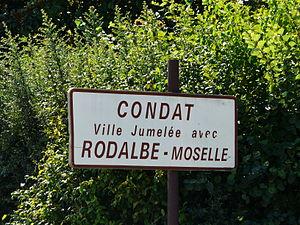
Panneau de jumelage de Condat-sur-Vézère, Dordogne, France.
Condat-sur-Vézère est une commune française située dans le département de la Dordogne, en région Nouvelle-Aquitaine.